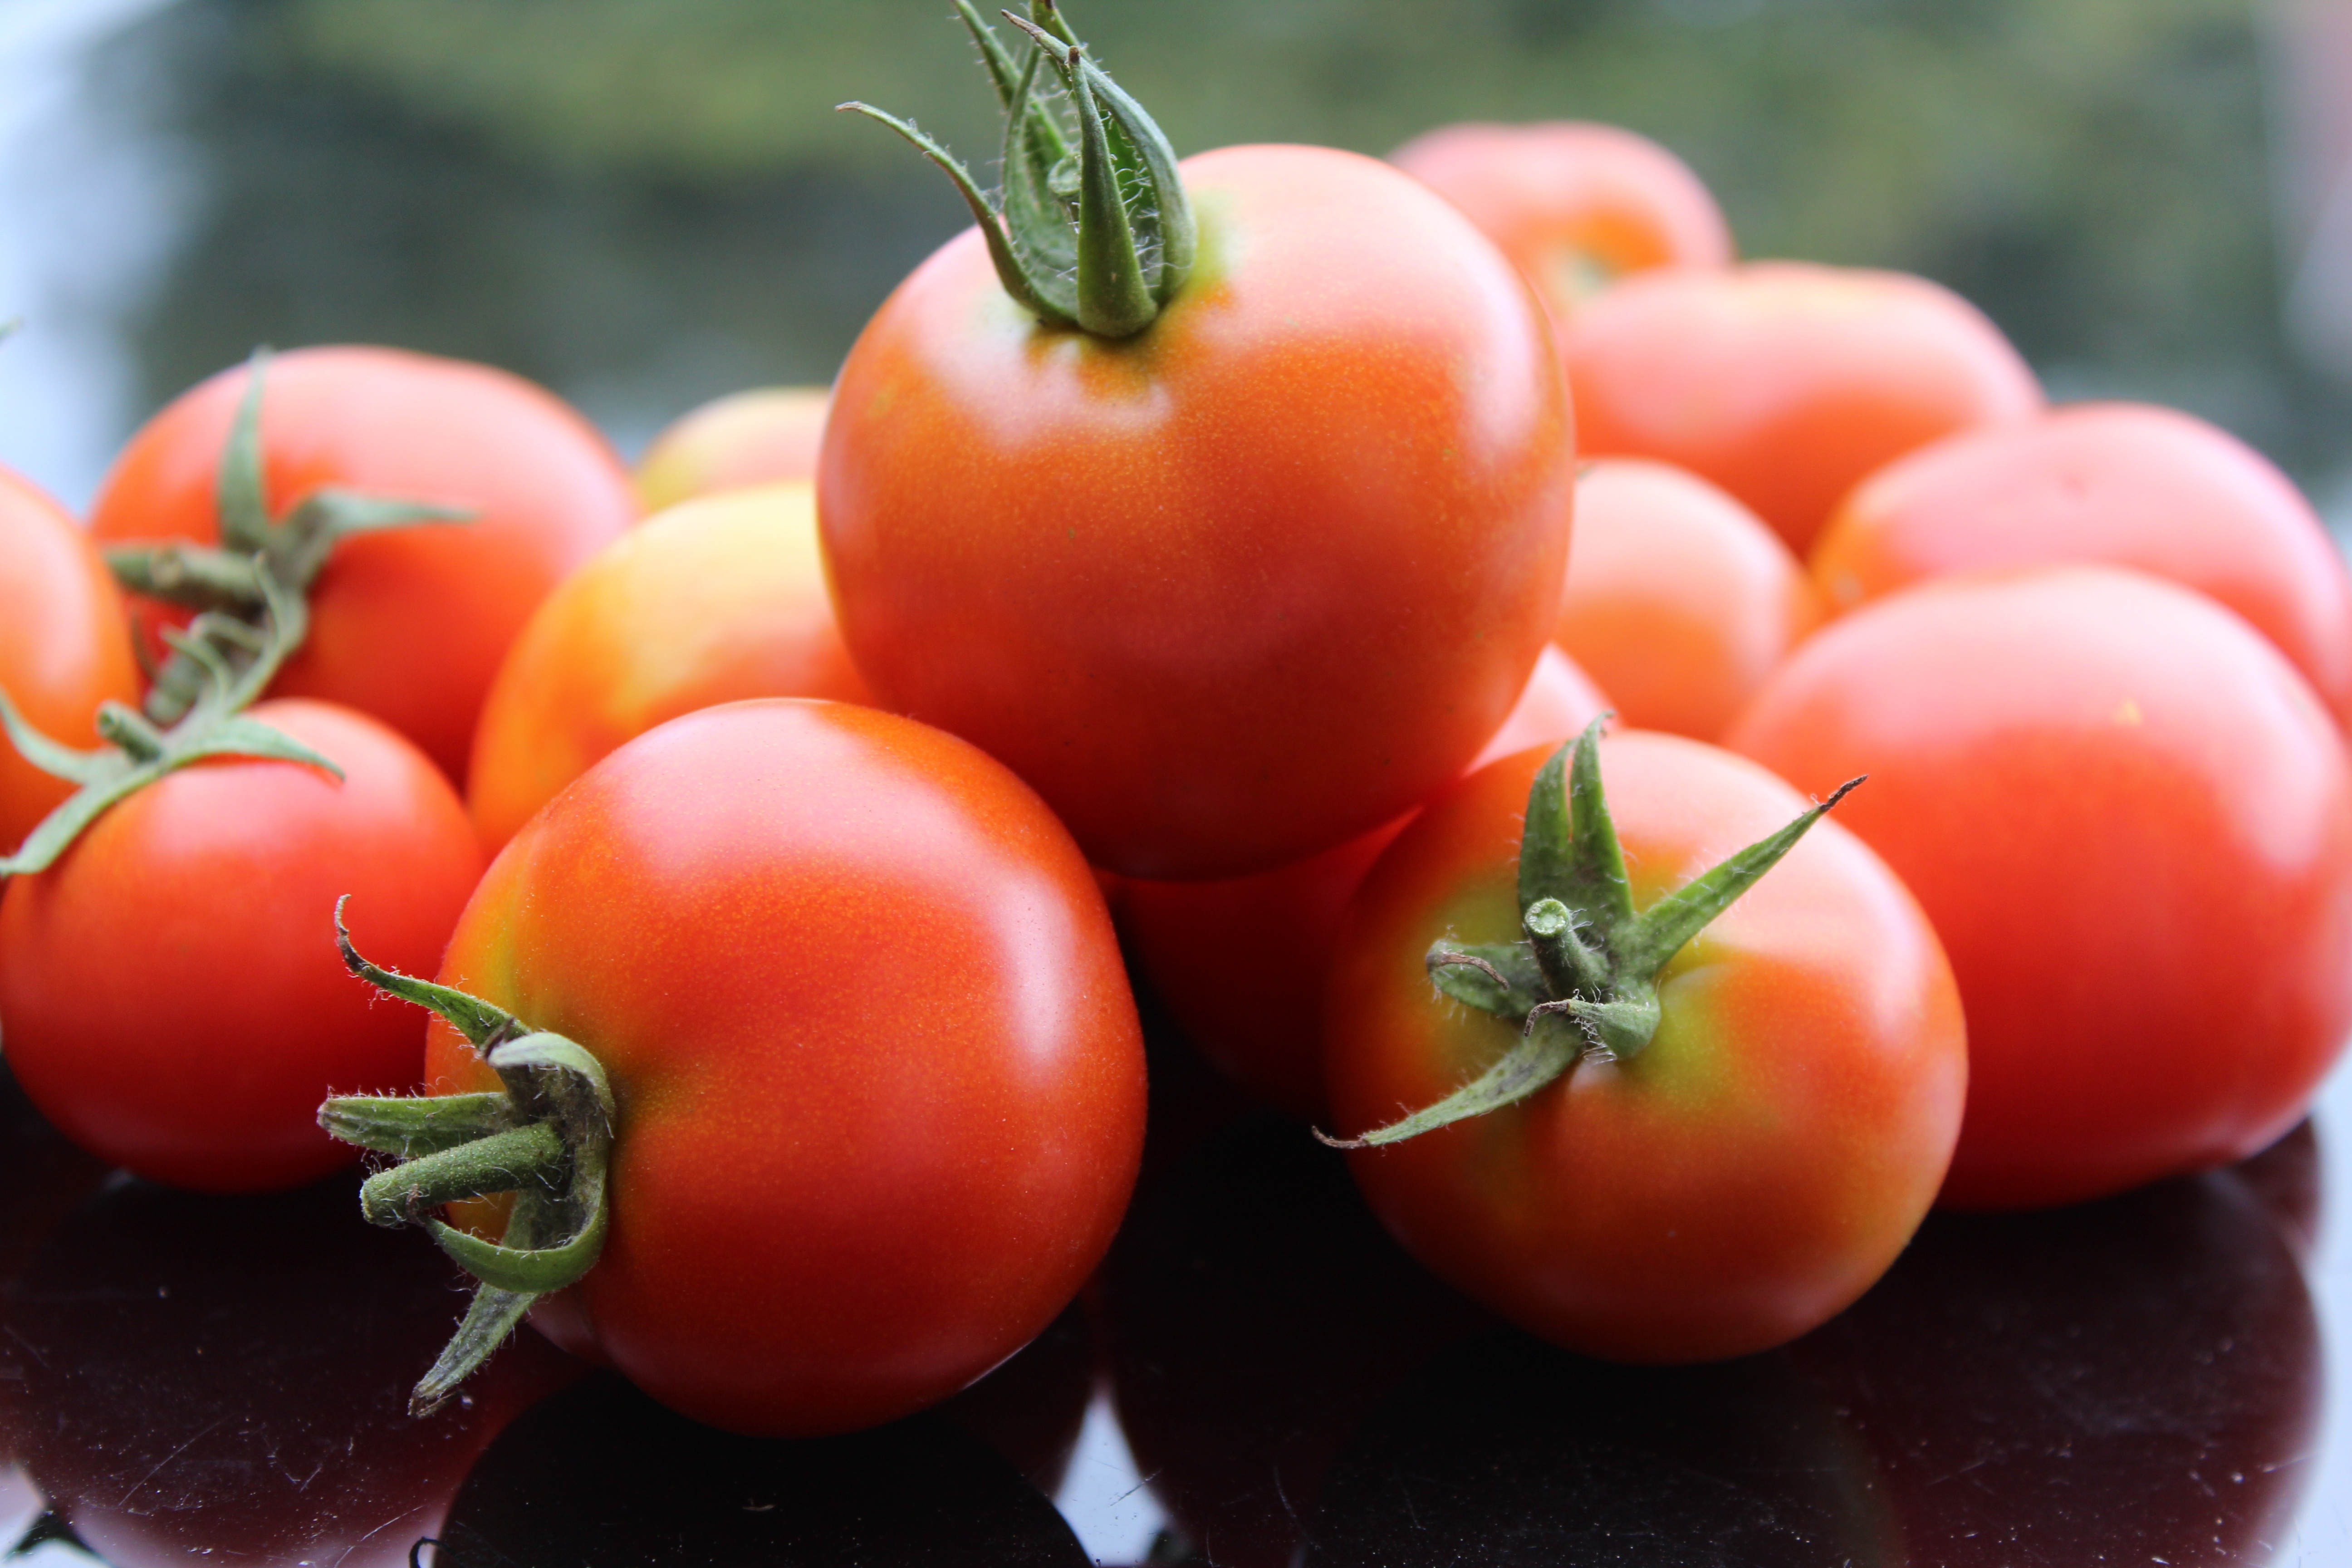
plant, fruit, ripe, food, red, produce, vegetable, healthy, eat, delicious, tomato, vegetables, tomatoes, vitamins, frisch, flowering plant, tomato harvest, land plant, potato and tomato genus